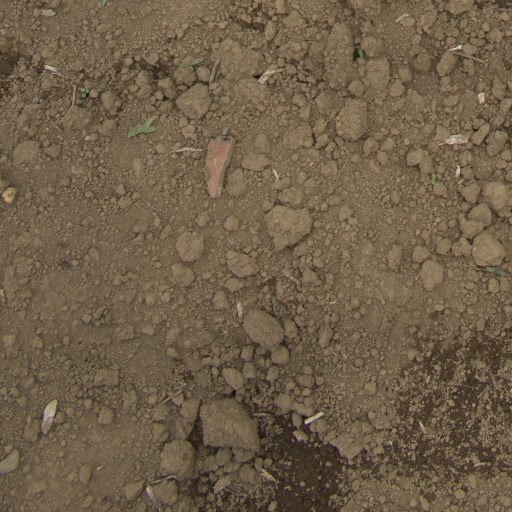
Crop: Jerusalem artichoke